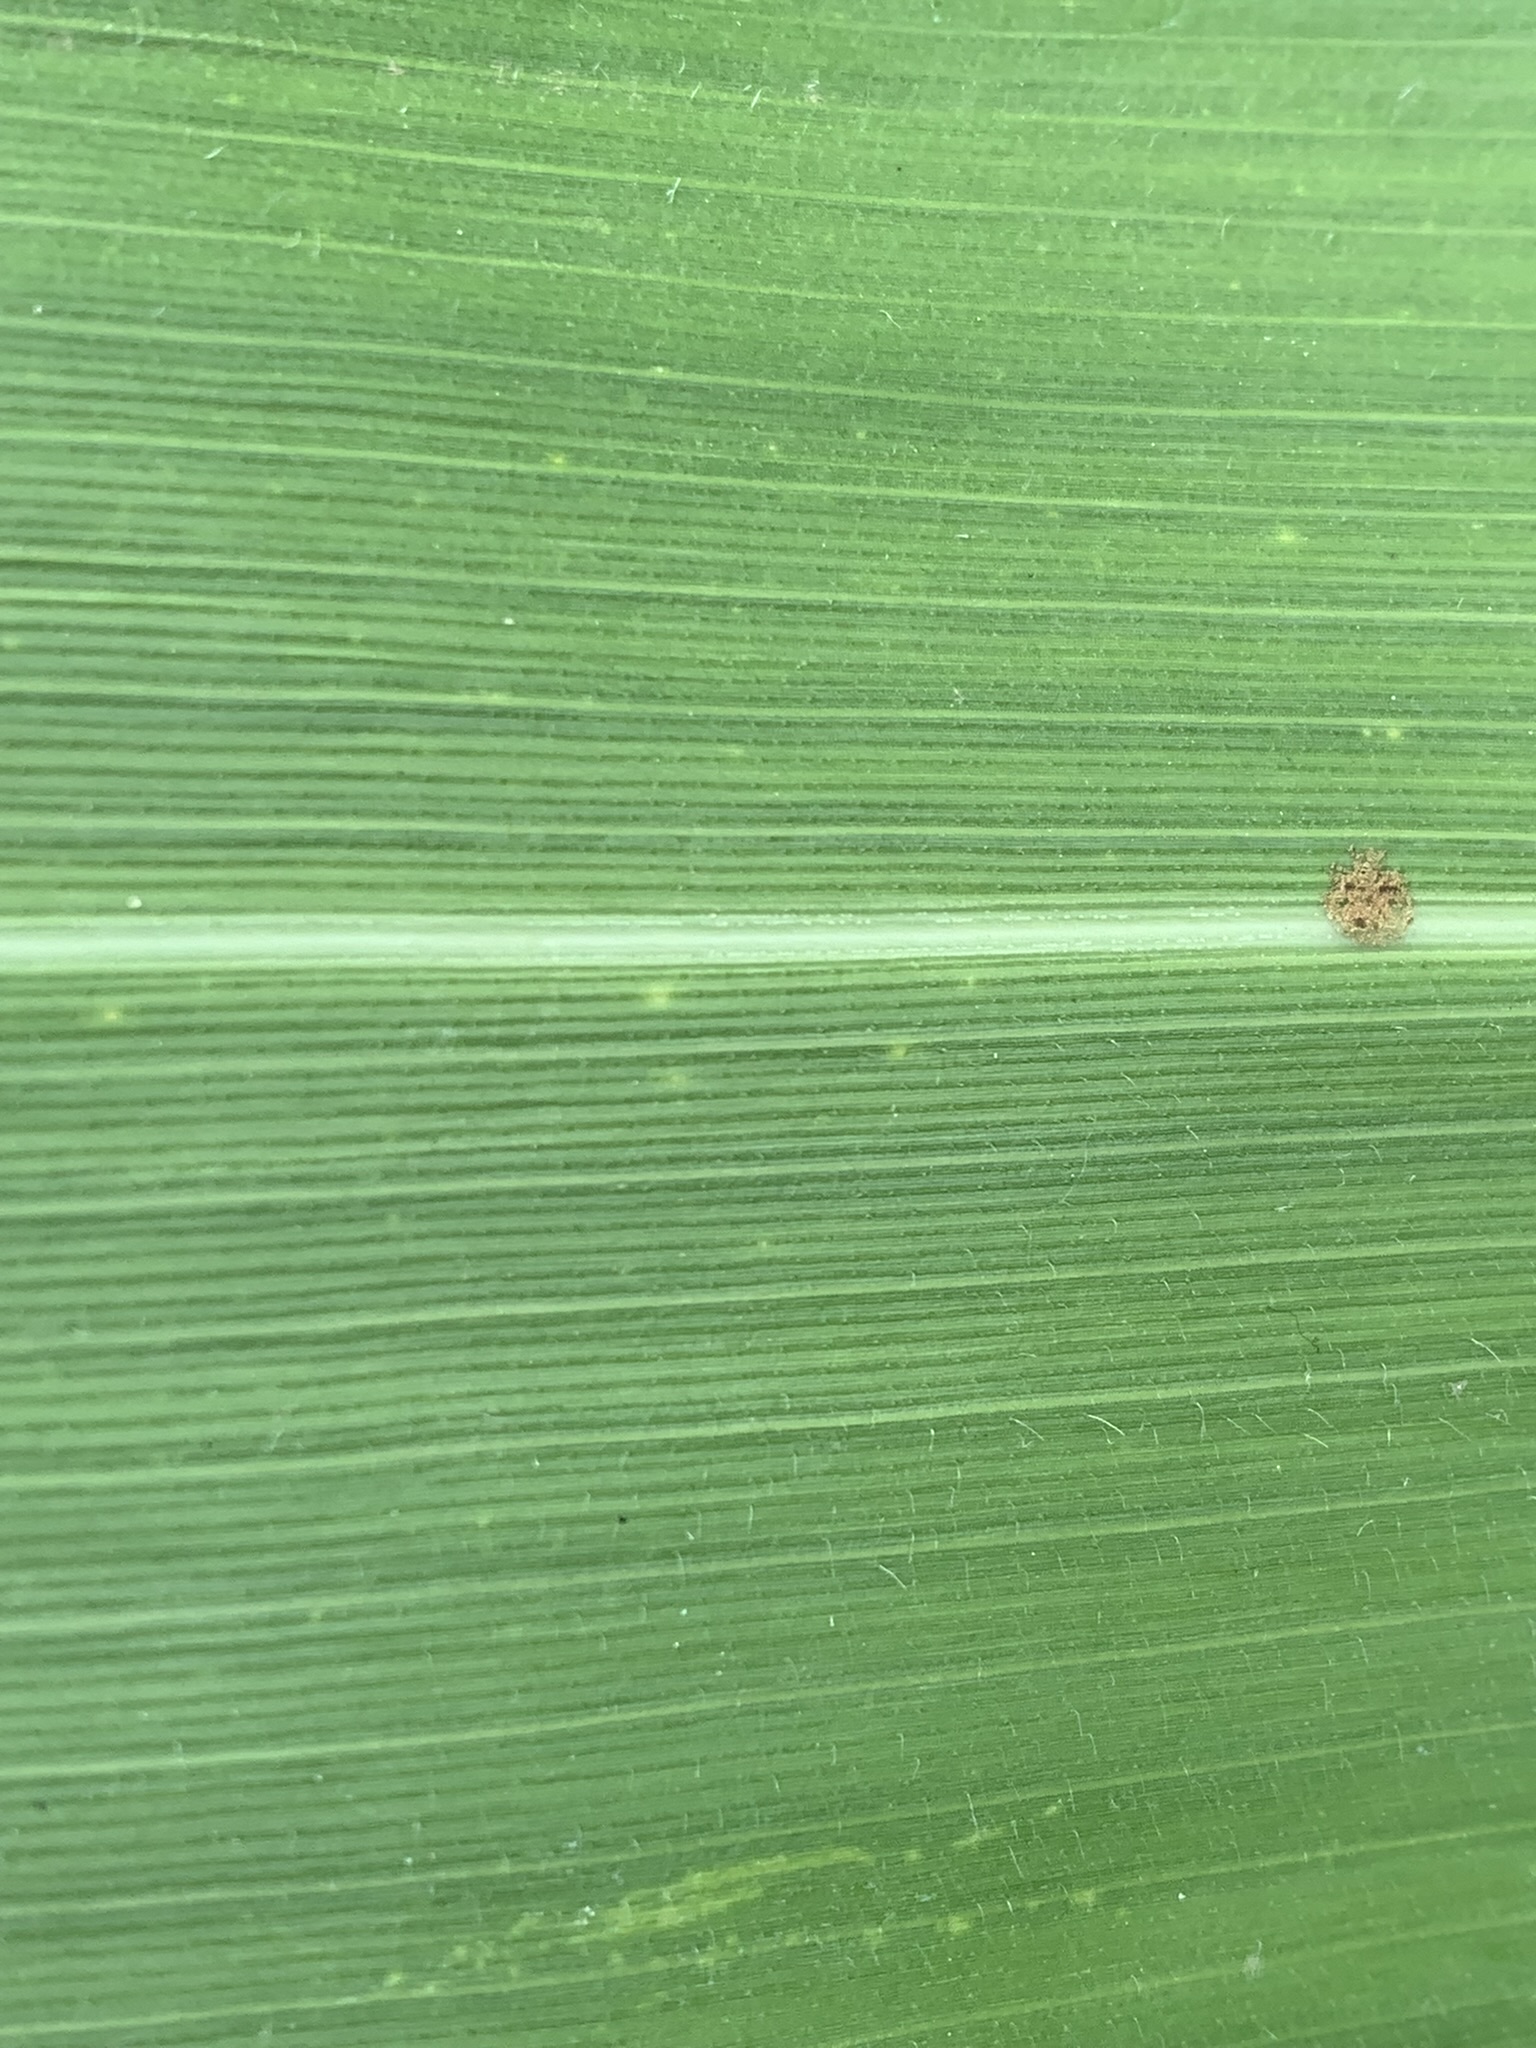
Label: Healthy